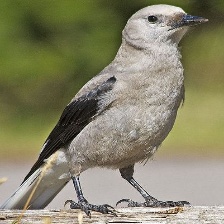
Species: CLARKS NUTCRACKER
Scientific name: NUCIFRAGA COLUMBIANA
ImageNet parent category: jay